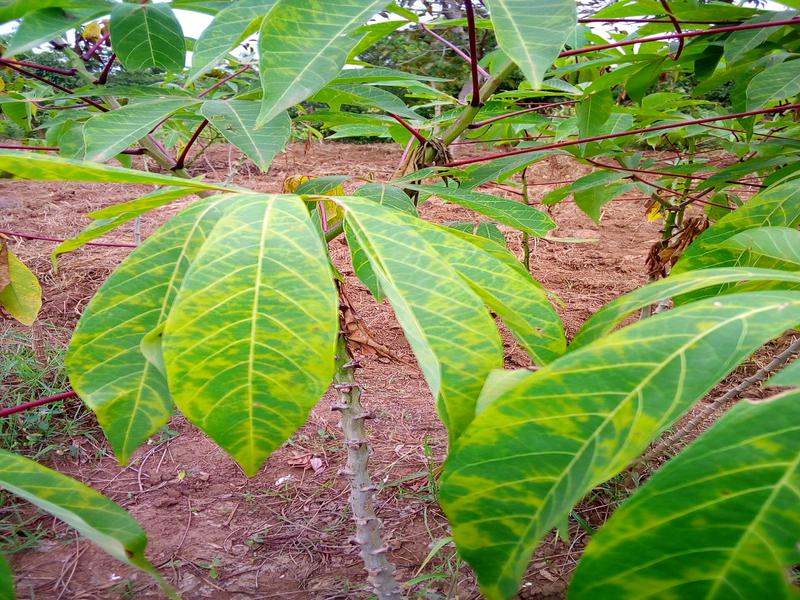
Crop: cassava
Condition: brown_streak_disease